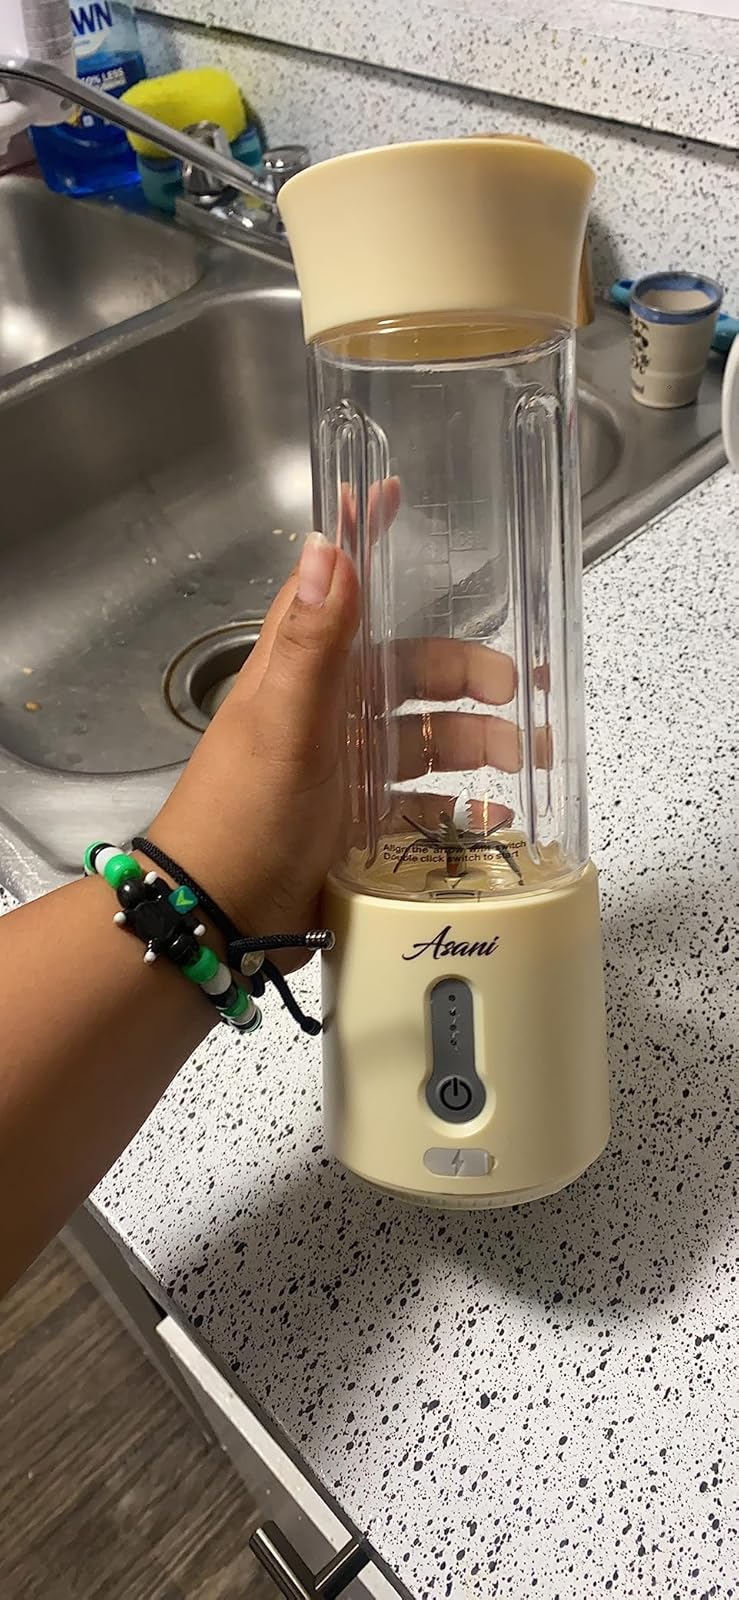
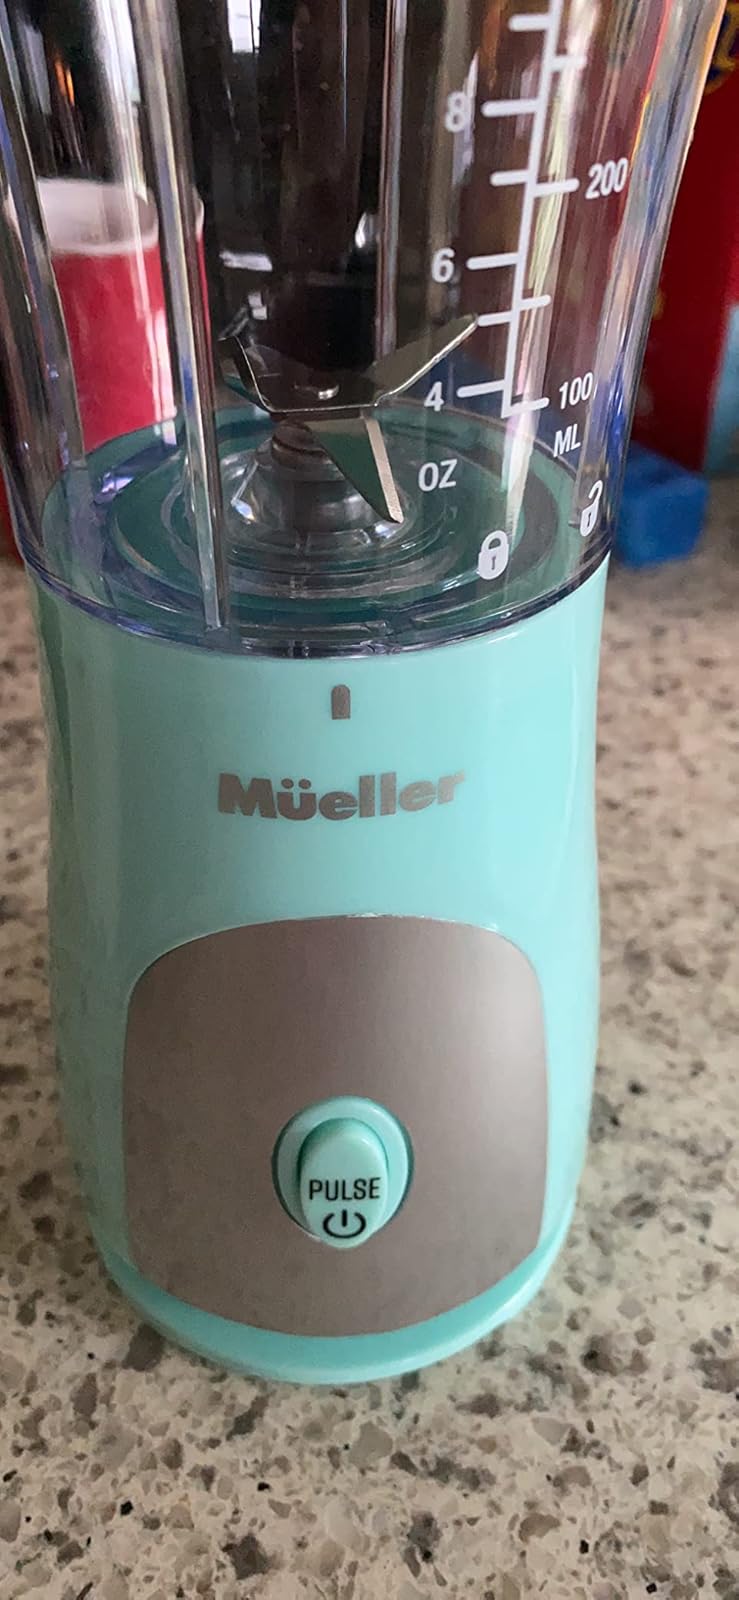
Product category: items_blender
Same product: no